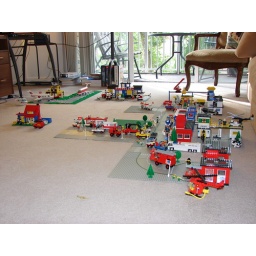
An aerial over classic Legoland. Unfortunately I did not have enough street plates to fill out the town.